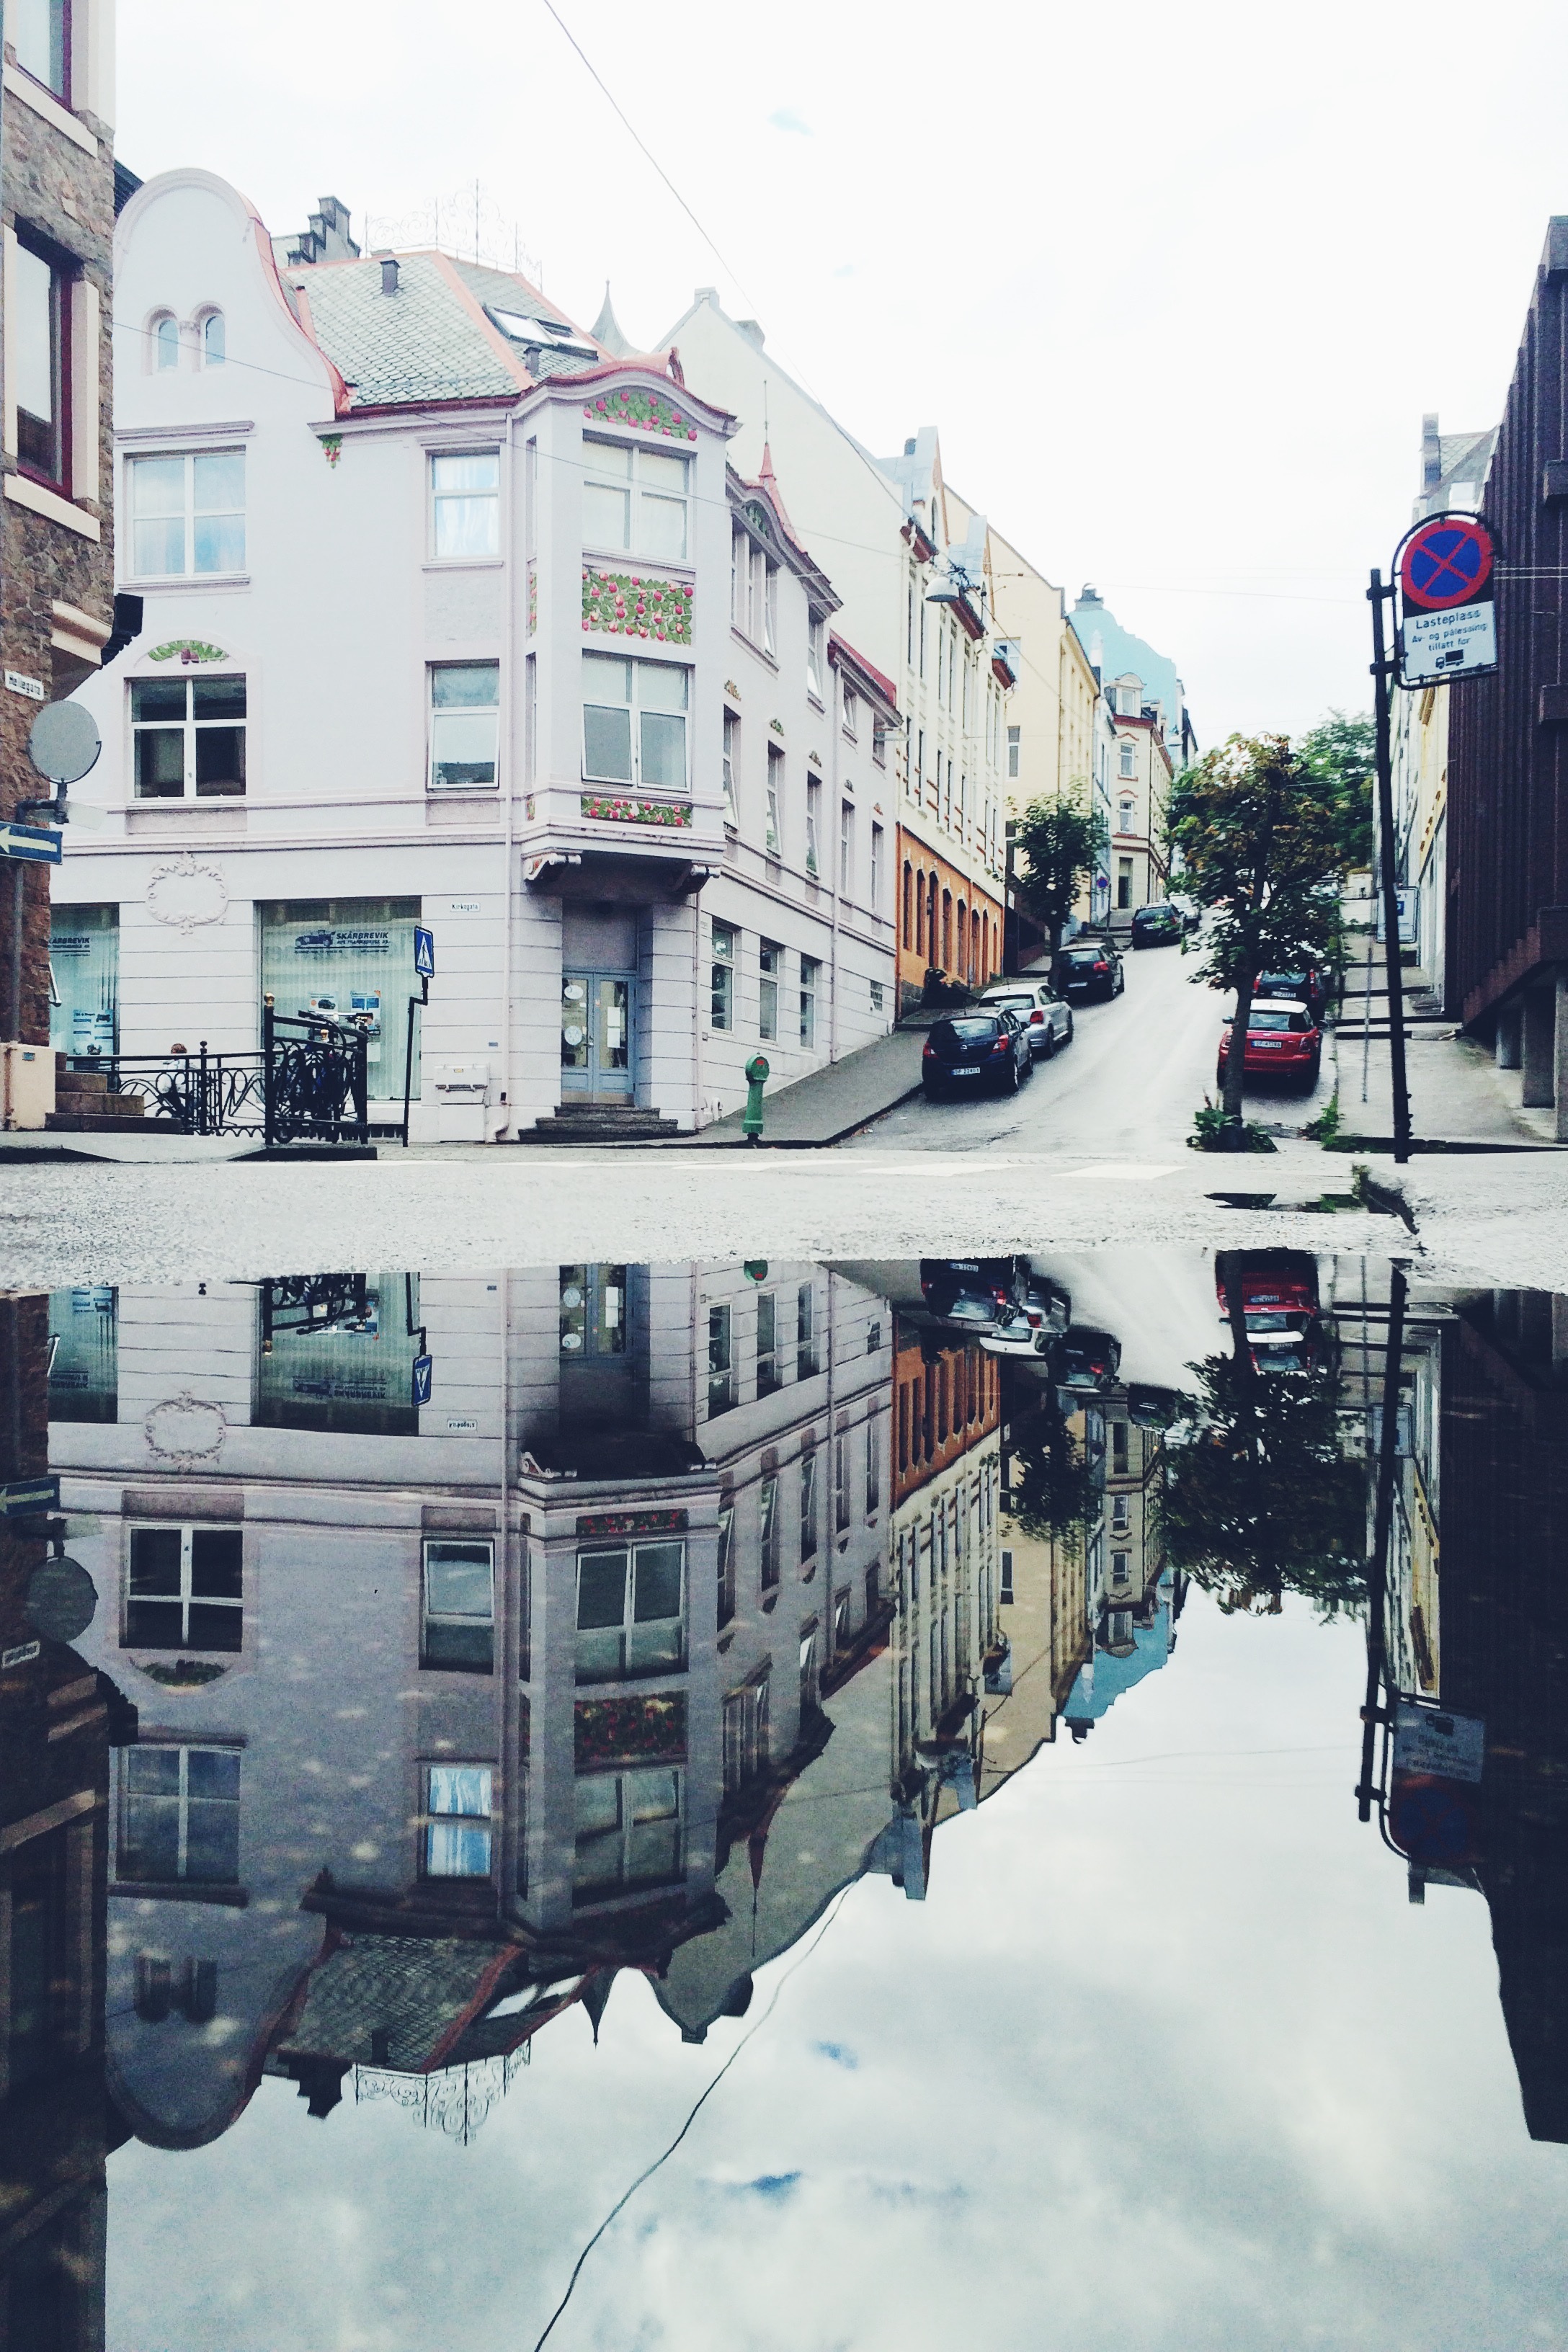
snow, winter, architecture, street, house, town, city, canal, cityscape, downtown, reflection, weather, waterway, tower block, neighbourhood, urban area, residential area, human settlement